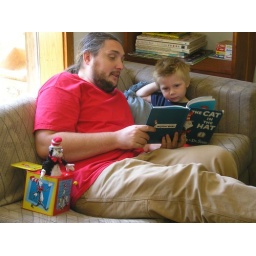
Zad and thomas reading the cat in the hat